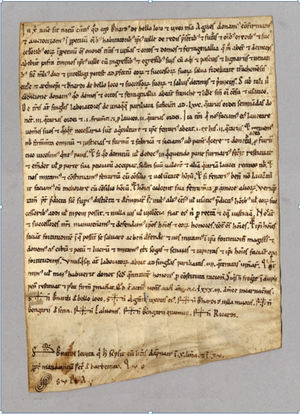
Les Archives municipales de Reus sont un établissement public administratif et culturel, responsable de la sauvegarde, la préservation, la gestion et la diffusion des documents générés par la ville de Reus, depuis les origines jusqu'à aujourd'hui, dont il est propriétaire, sans préjudice des missions confiées aux archives régionales du Baix Camp sur le traitement de l'historique municipal. L'AMR accueille également les documents qui lui ont été confiés au fil du temps par des donations d'établissements et entreprises publics ou privés ainsi que par des particuliers. Les archives Municipales s'entendent également comme le local ou les locaux de consultation, de traitement et de dépôt des documents de la ville de Reus.